Tūrangi

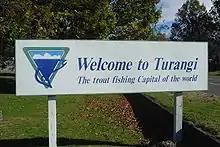
Welcome sign

Tūrangi had a population of 3,792 in the 2023 New Zealand census, an increase of 348 people (10.1%) since the 2018 census, and an increase of 840 people (28.5%) since the 2013 census. There were 1,860 males, 1,920 females, and 6 people of other genders in 1,461 dwellings. 2.2% of people identified as LGBTIQ+. The median age was 39.4 years (compared with 38.1 years nationally). There were 774 people (20.4%) aged under 15 years, 708 (18.7%) aged 15 to 29, 1,557 (41.1%) aged 30 to 64, and 750 (19.8%) aged 65 or older.